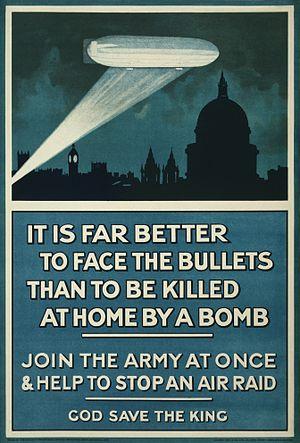
Affiche du gouvernement britannique pour l'engagement dans l'armée lors de la Première Guerre mondiale, placardée dans tous les territoires du Commonwealth